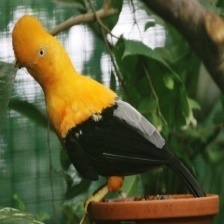
Species: COCK OF THE  ROCK
Scientific name: RUPICOLA